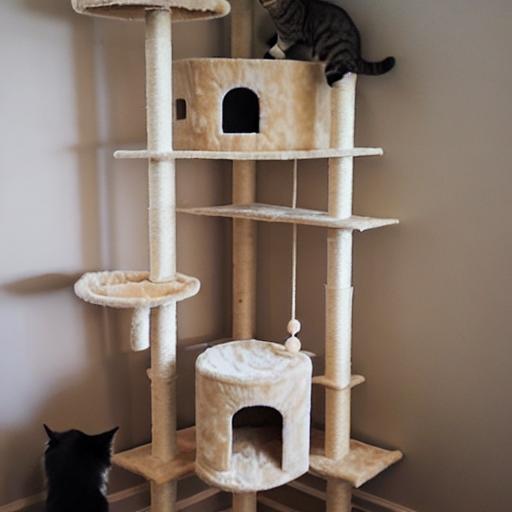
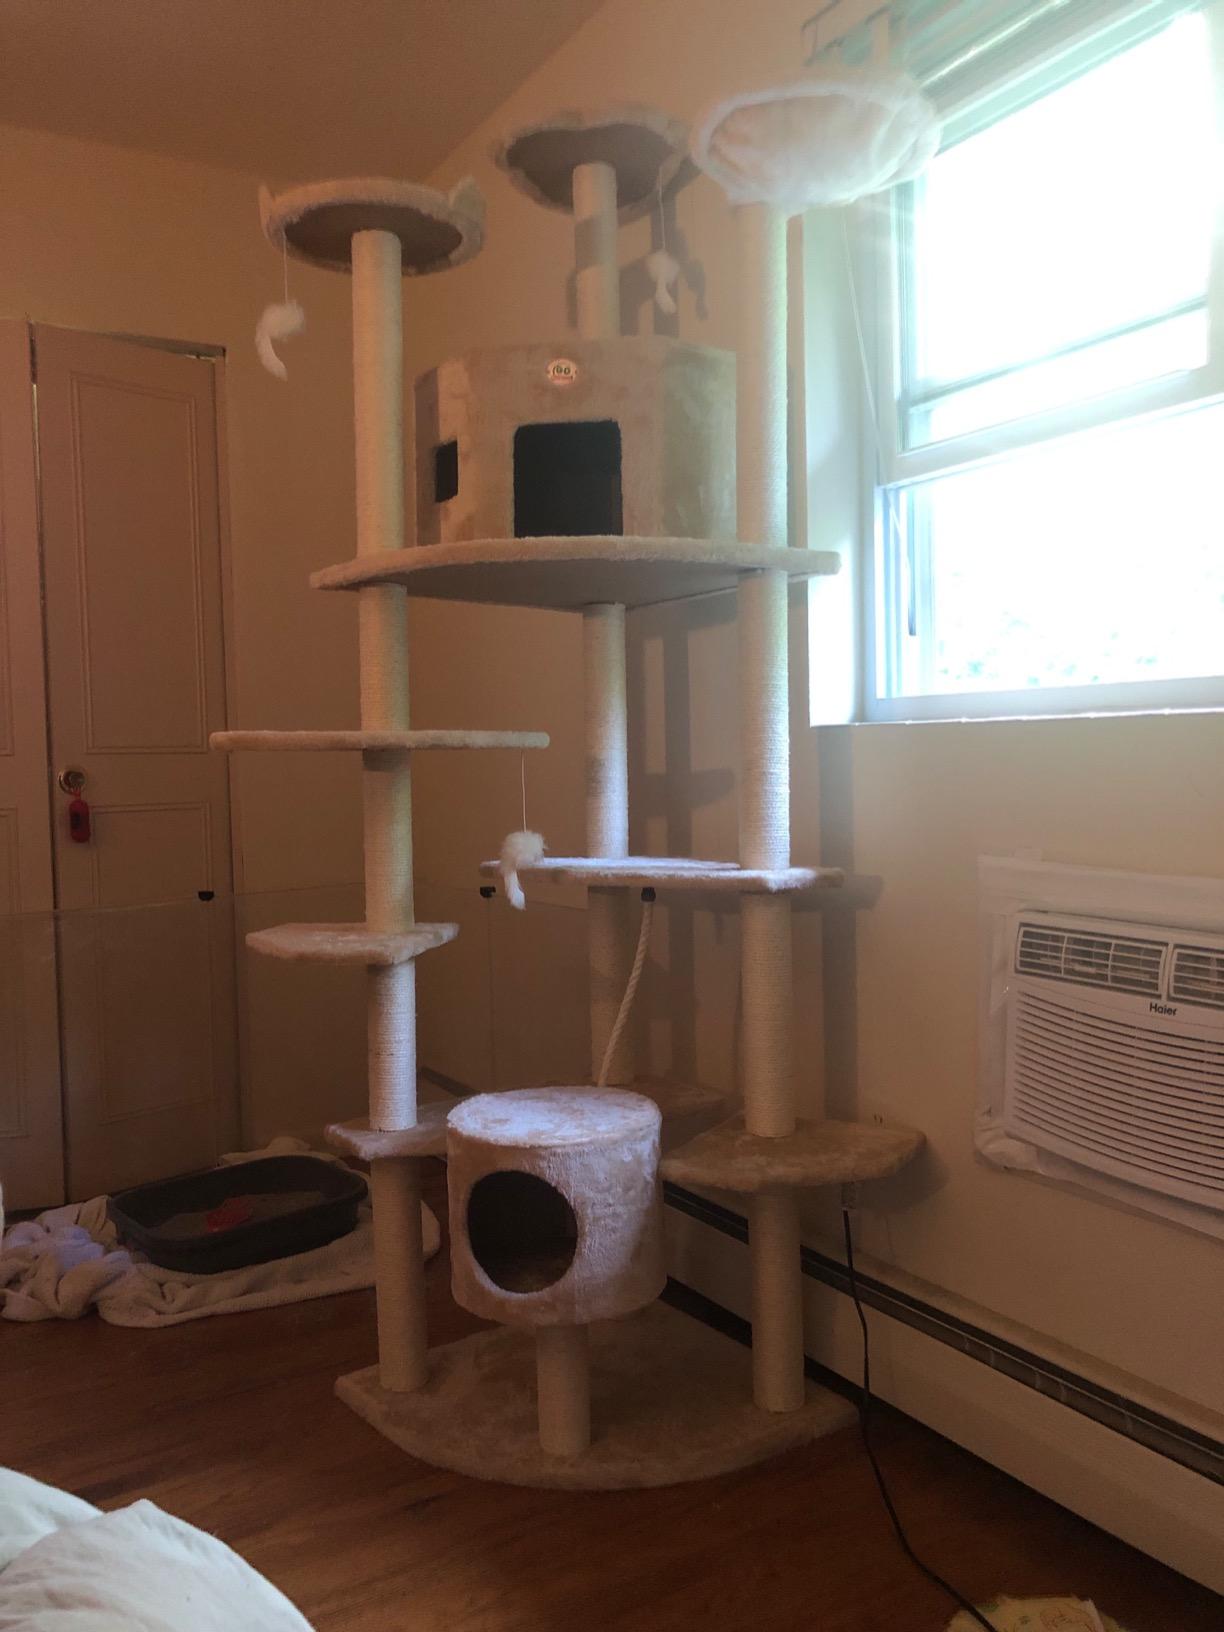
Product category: items_cat tree
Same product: no